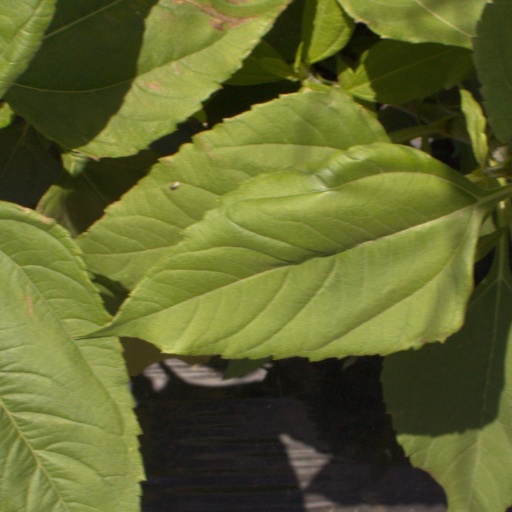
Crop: Jerusalem artichoke